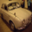
Label: automobile